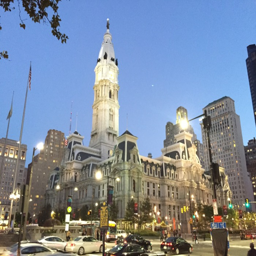
city hall in the evening